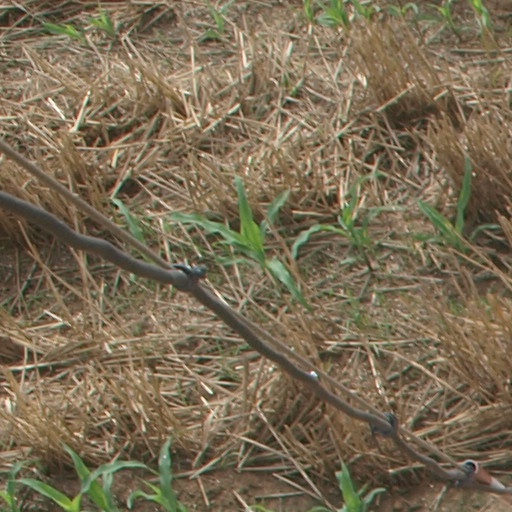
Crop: maize; corn